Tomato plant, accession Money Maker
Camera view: bottom (45 deg); turntable rotation: 240 degrees
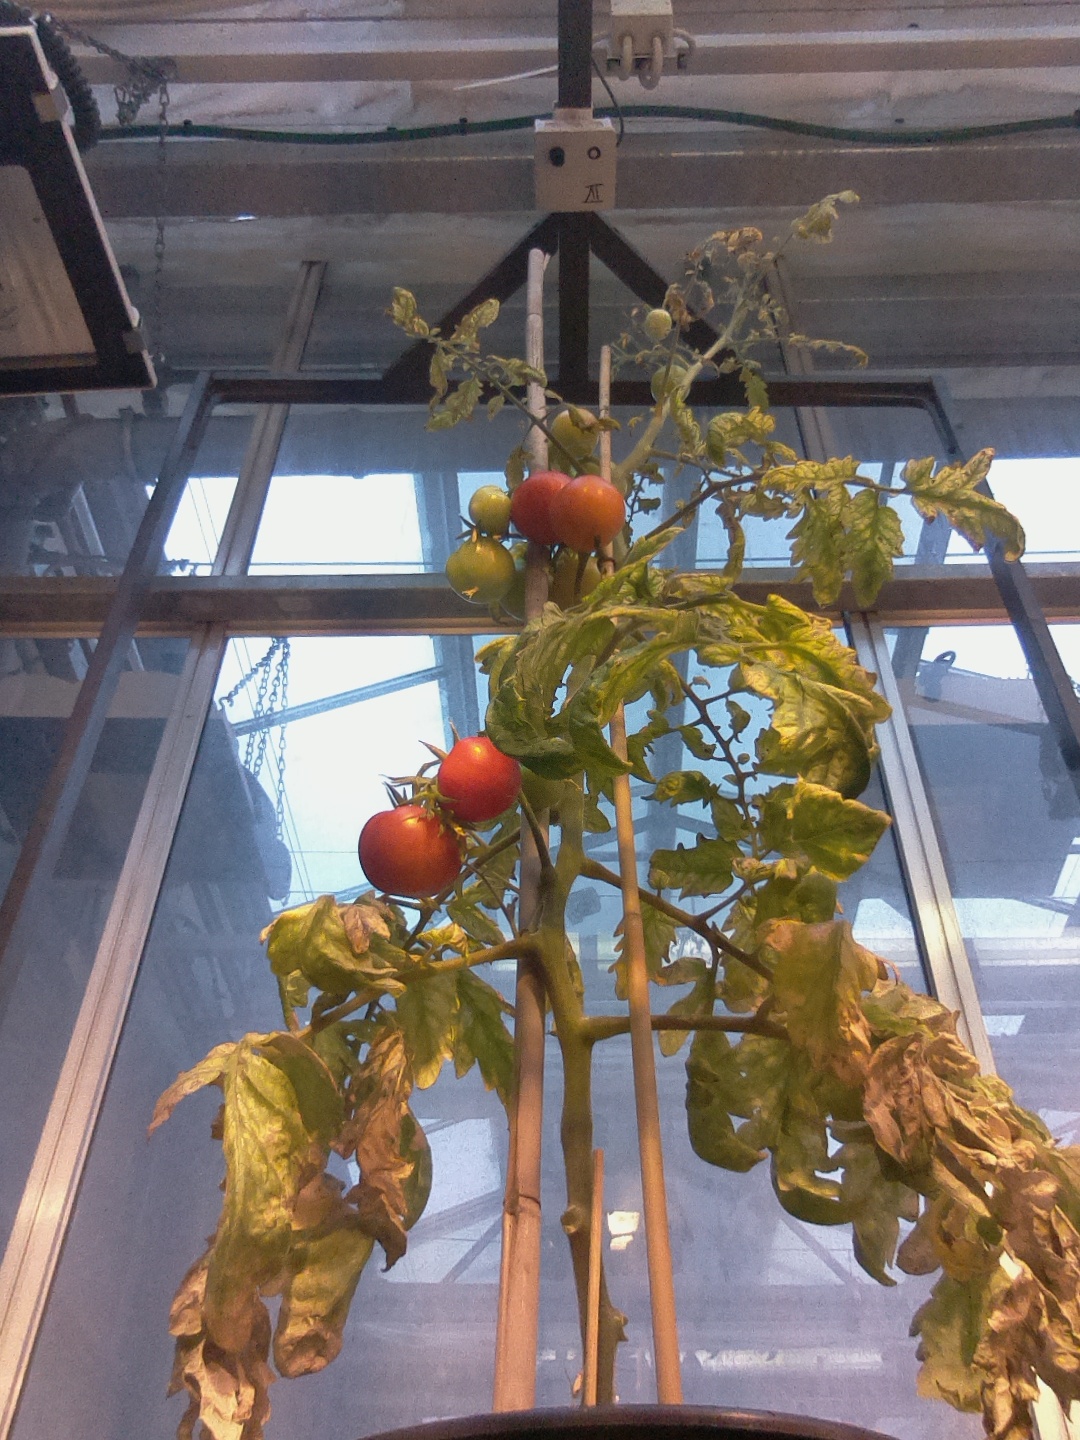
BBCH growth stage 83: 30%-40% of fruits show typical fully ripe color